1973 Alaska's at-large congressional district special election

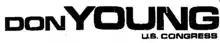
Don Young's congressional campaign logo

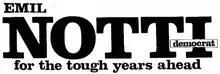
Emil Notti's congressional campaign logo

On January 9, 1973, Don Young filed to run in the special election, and stated that environmental issues and how Alaska utilizes its natural resources would be the major issues during the campaign. Young also stated that he would not resign from the state senate, but he would limit campaigning to the weekends when the state legislature was not in session. Jack Coghill served as the chairman of Young's campaign.